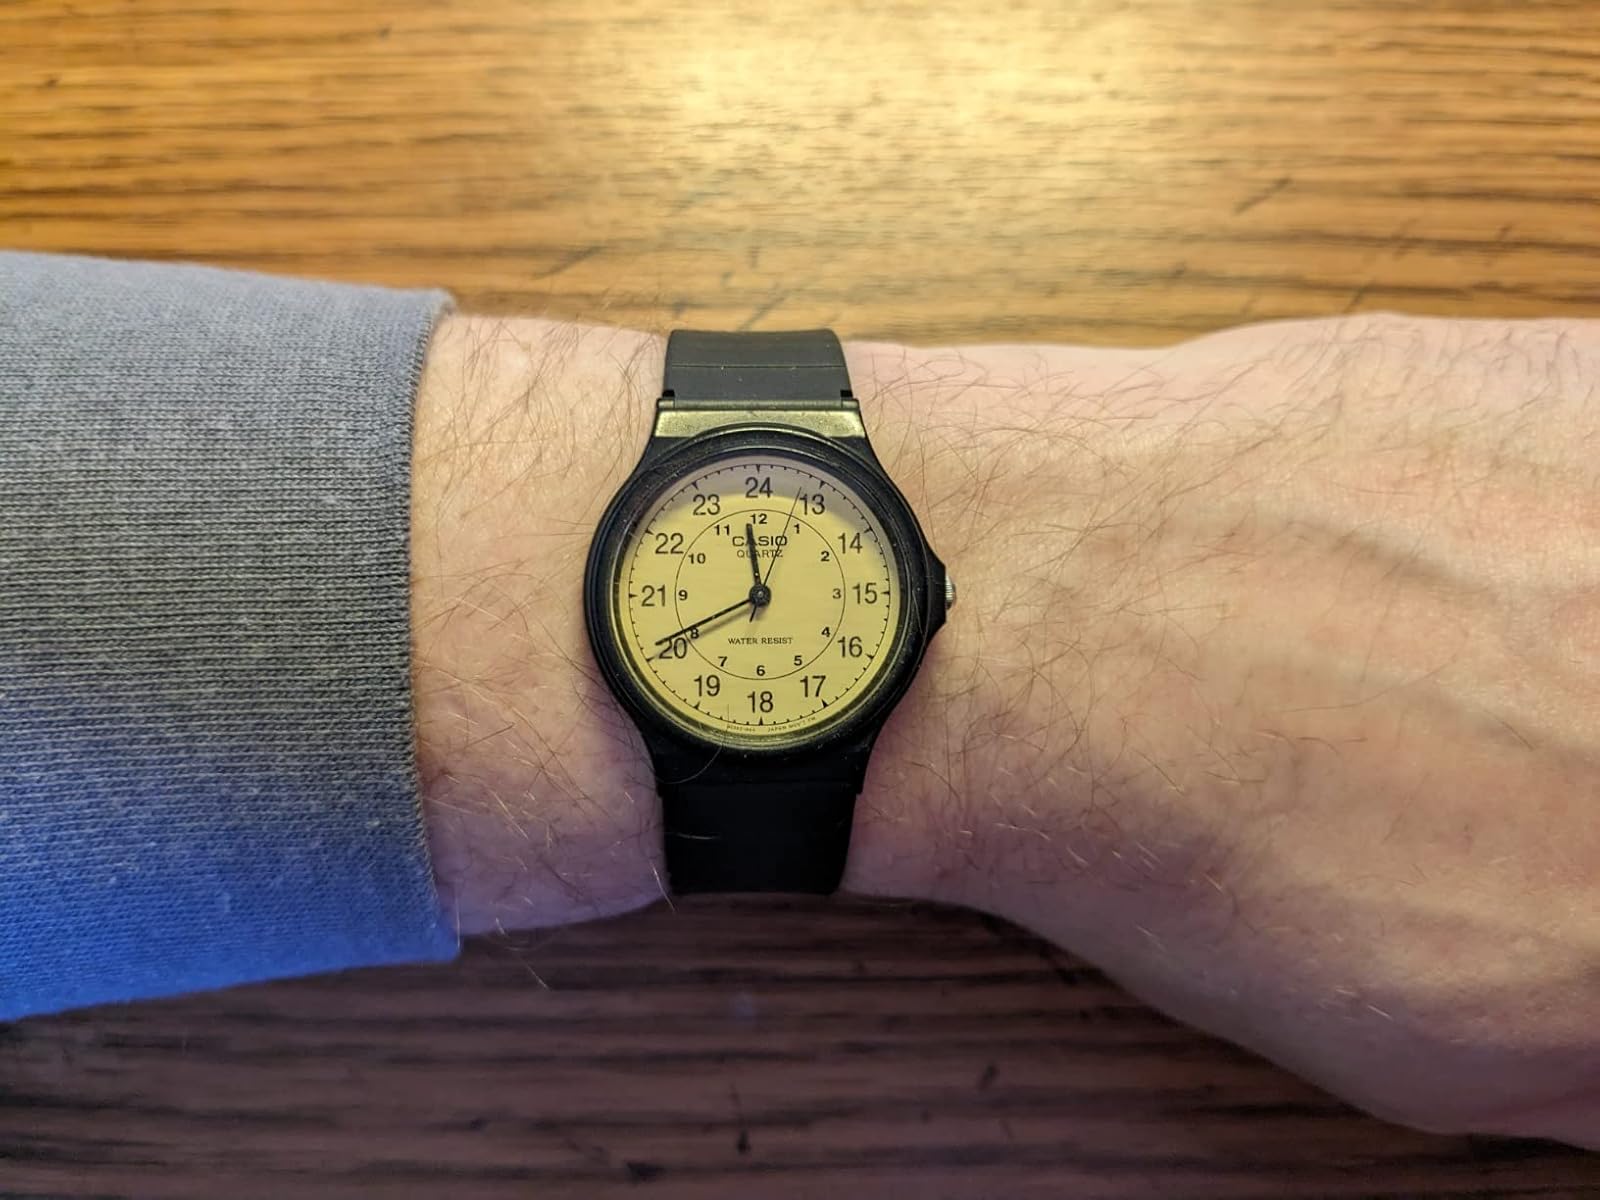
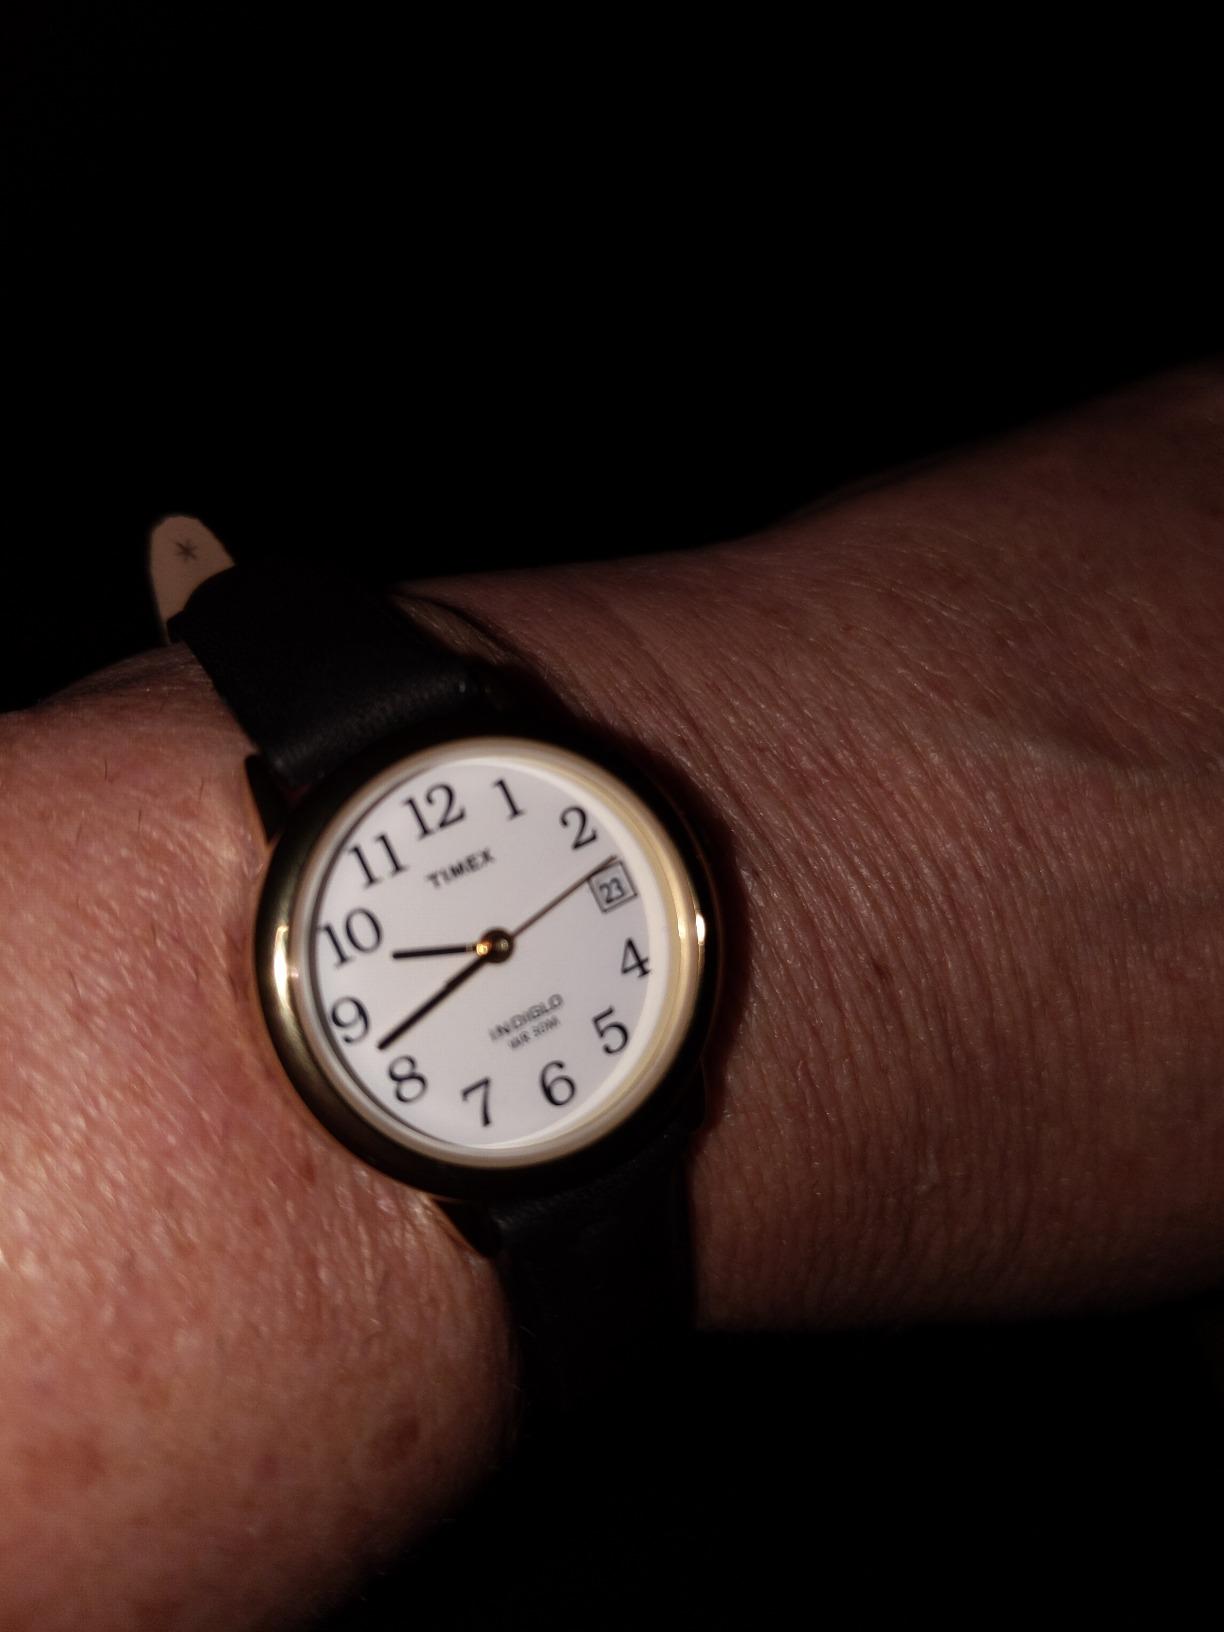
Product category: accessories_watch
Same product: no